Pechenga (river)

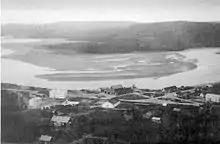

The Pechenga is a river in Murmansk Oblast, Russia (Kola Peninsula). It is the namesake for the Pechenga settlement, Pechenga Monastery and the Pechenga District. The river discharges into the Pechenga Bay by the Barents Sea coast. The Luostari/Pechenga airbase is located along the west bank of the Pechenga near Luostari at Korzunovo.